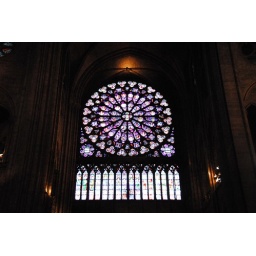
stained glass window in Notre Dame